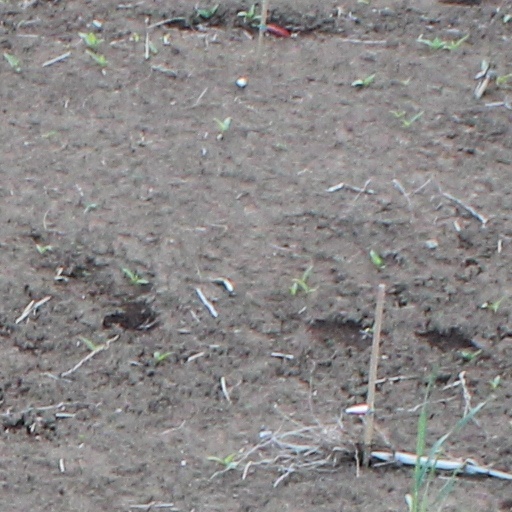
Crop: wheat